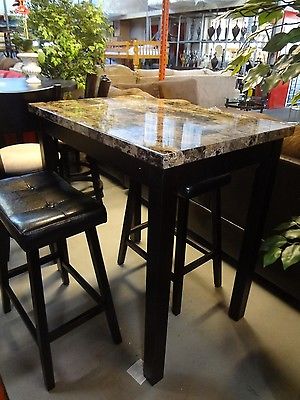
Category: table